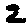
Label: 2